Janáček Quartet

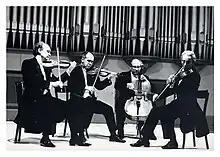
Quarteto Janáček

The Janáček Quartet is a Czech string quartet musical ensemble founded in 1947 which is still currently active.